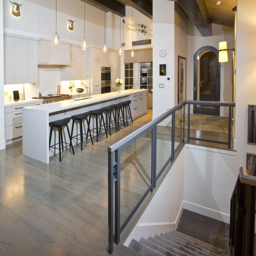
at website category limited hotel rooms and condos are pet - friendly .